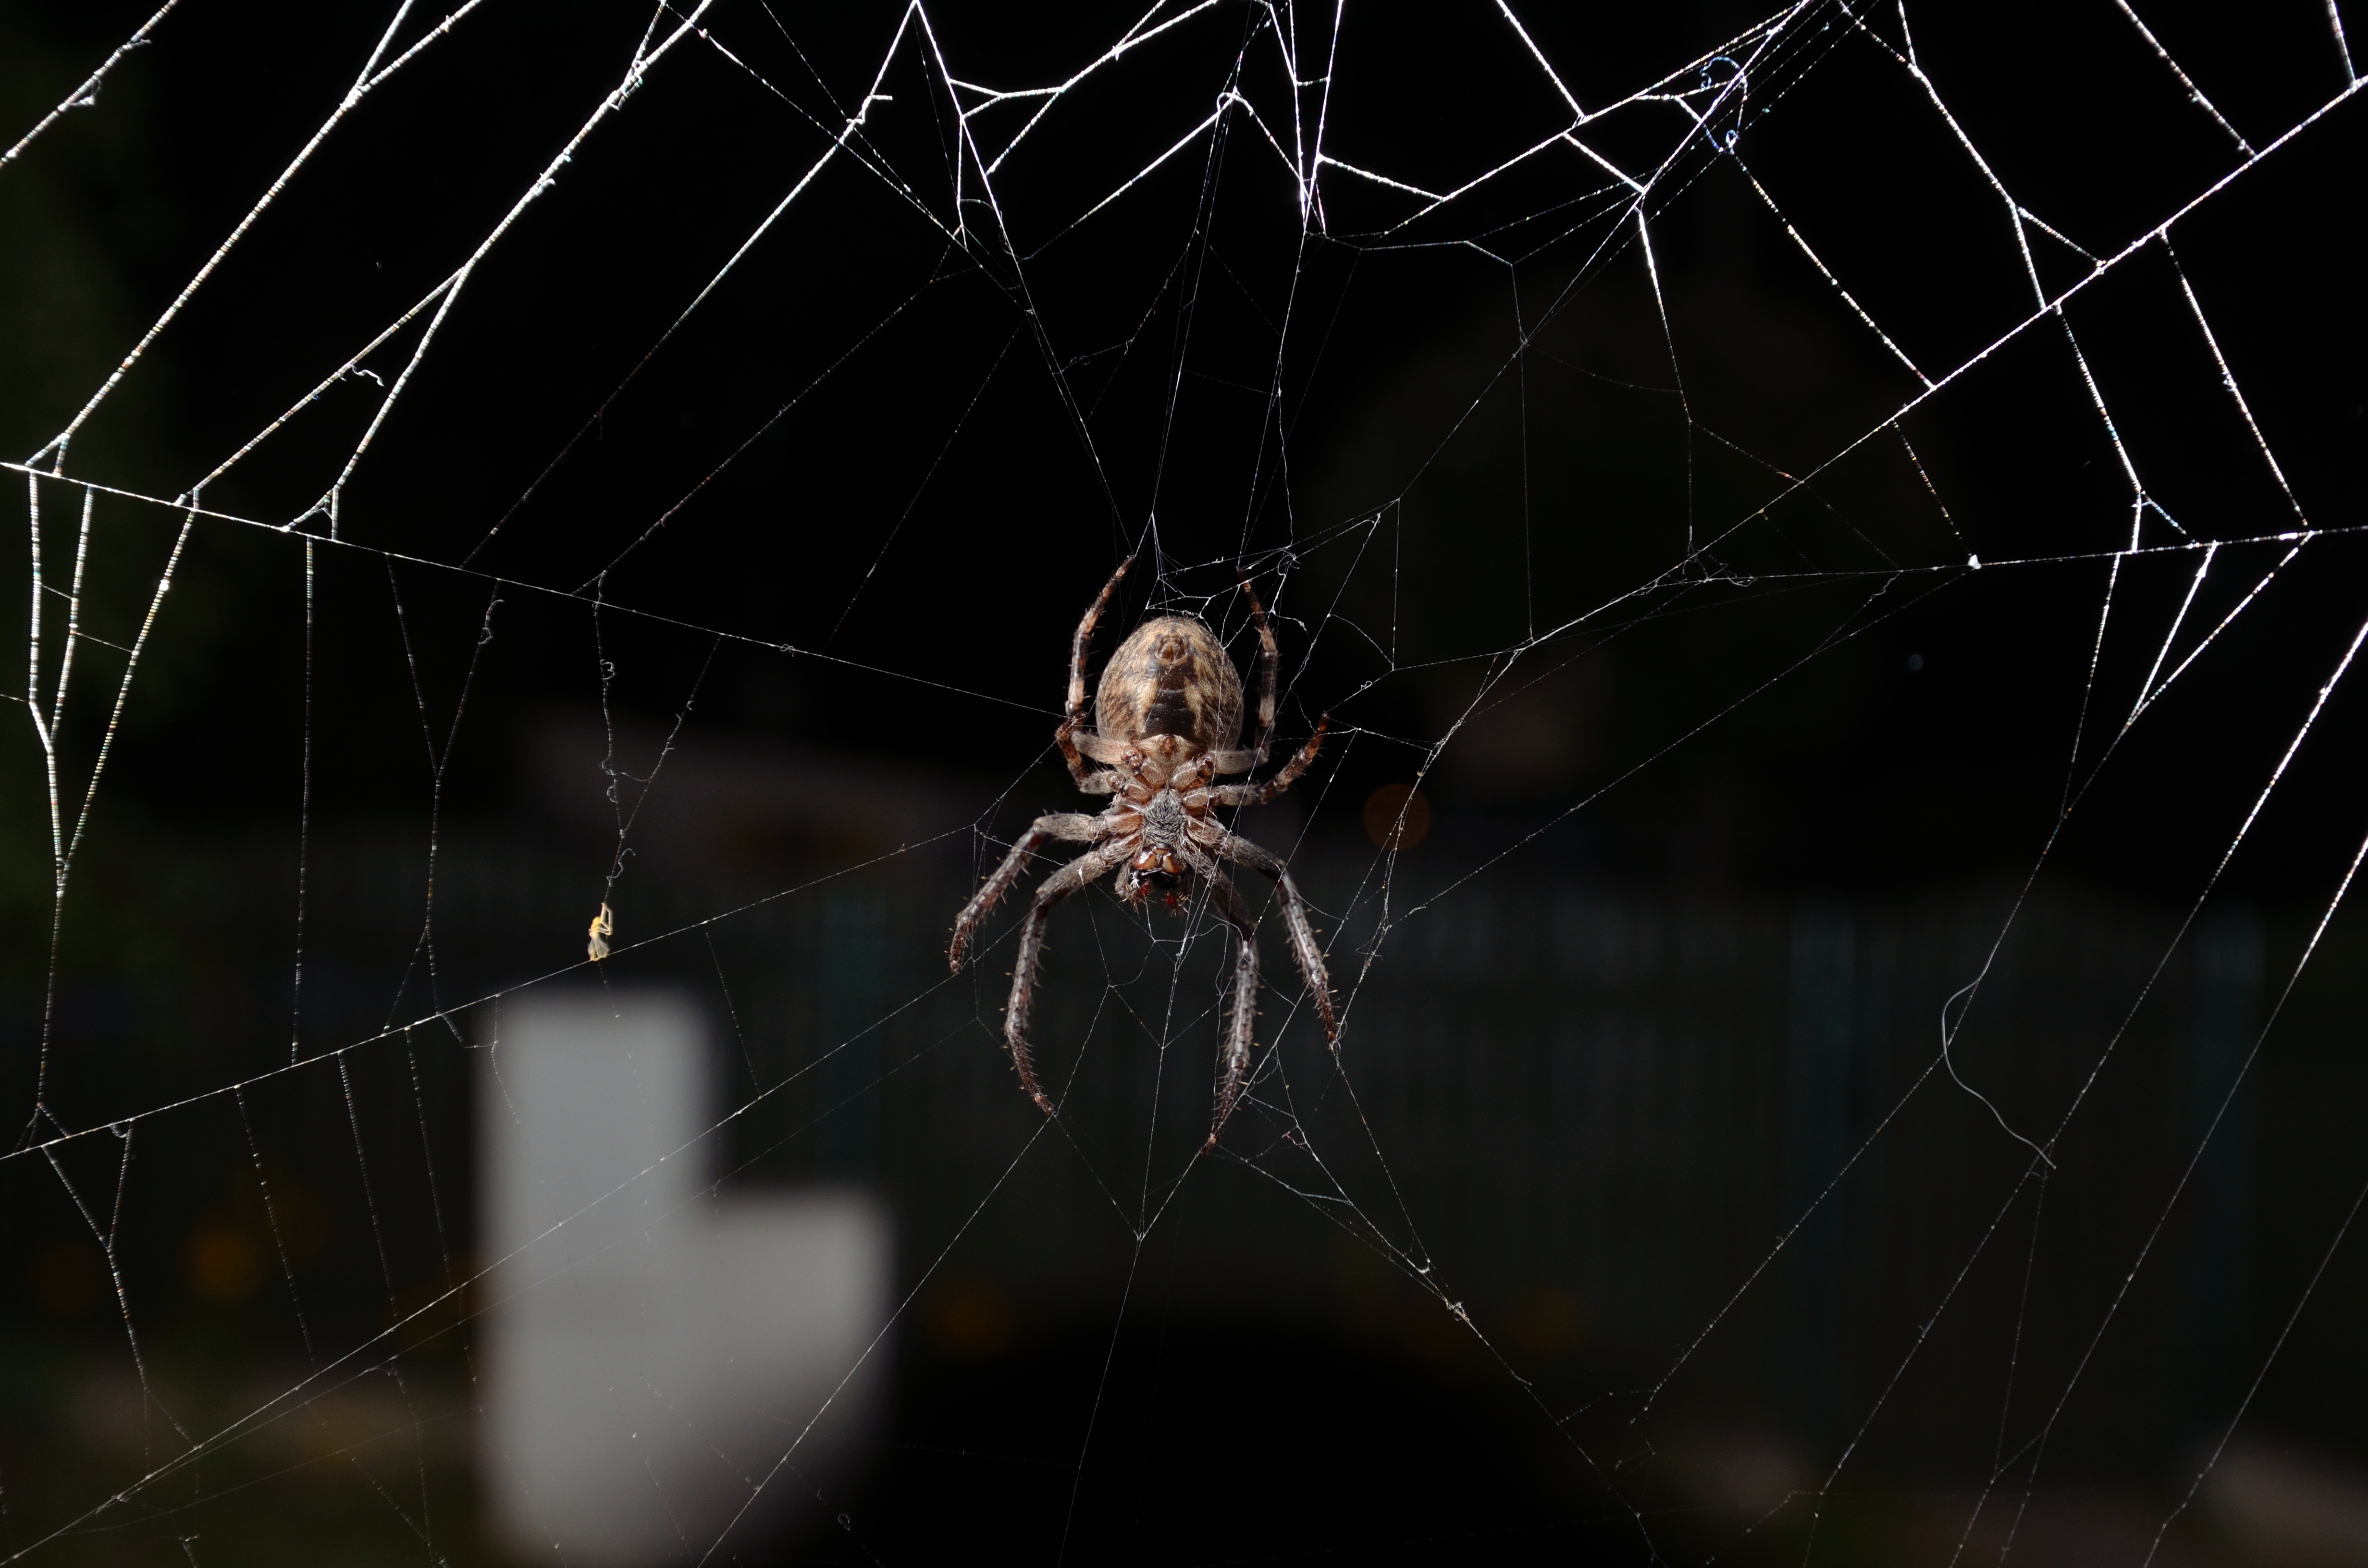
wing, black and white, insect, darkness, monochrome, material, invertebrate, spider web, cobweb, spider, symmetry, arachnid, macro photography, arthropod